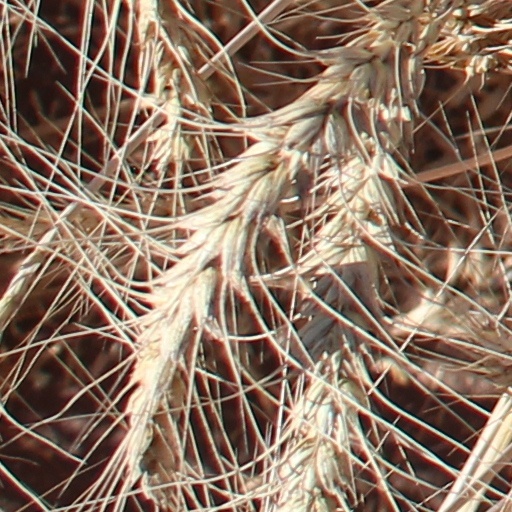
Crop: wheat